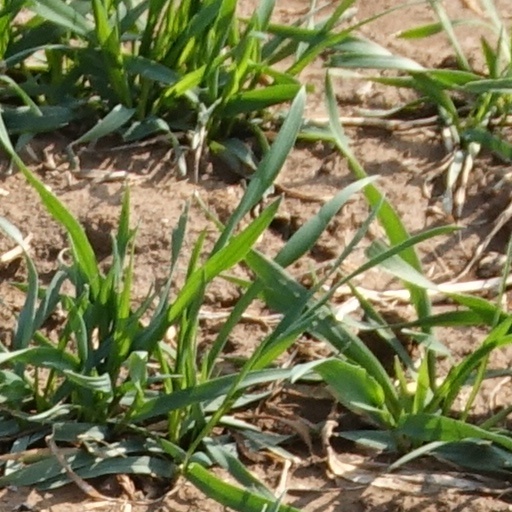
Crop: wheat